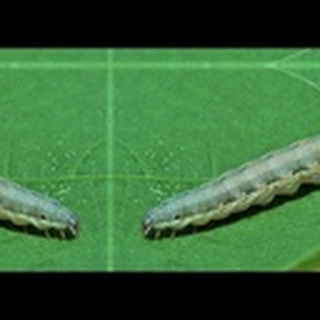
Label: cotton_army_worm